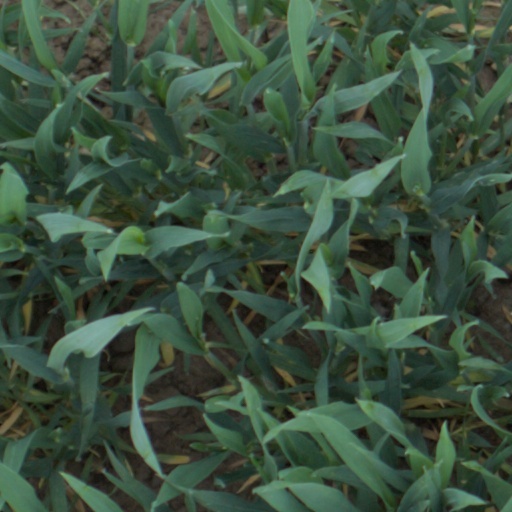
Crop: wheat